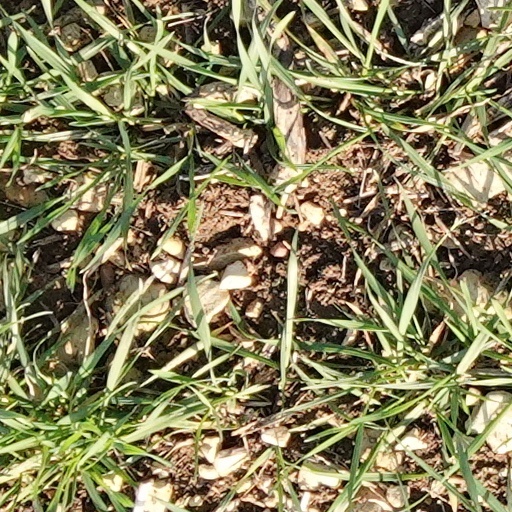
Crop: wheat